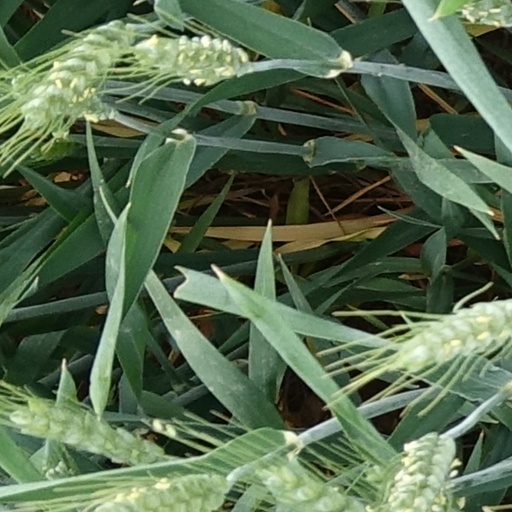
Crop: wheat